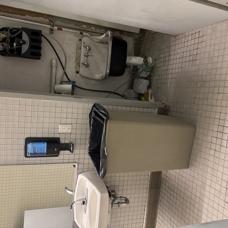
Label: trash